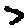
Label: 7